Benjamin Izmajlov

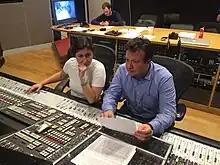
Benjamin Izmajlov at Mosfilm Studios, May 2016

Benjamin Izmajlov (born September 17, 1974) is a Slovene violinist, composer, conductor and producer.